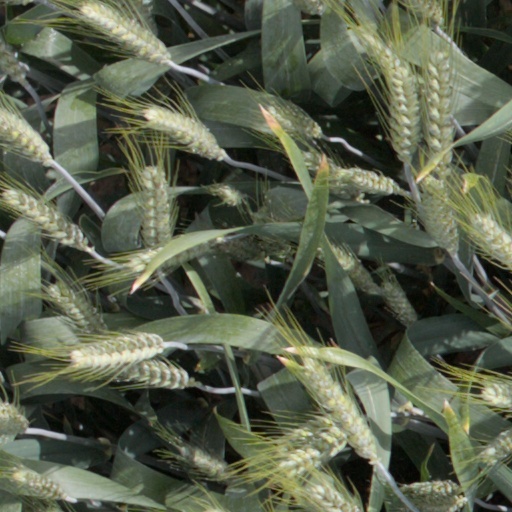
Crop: wheat